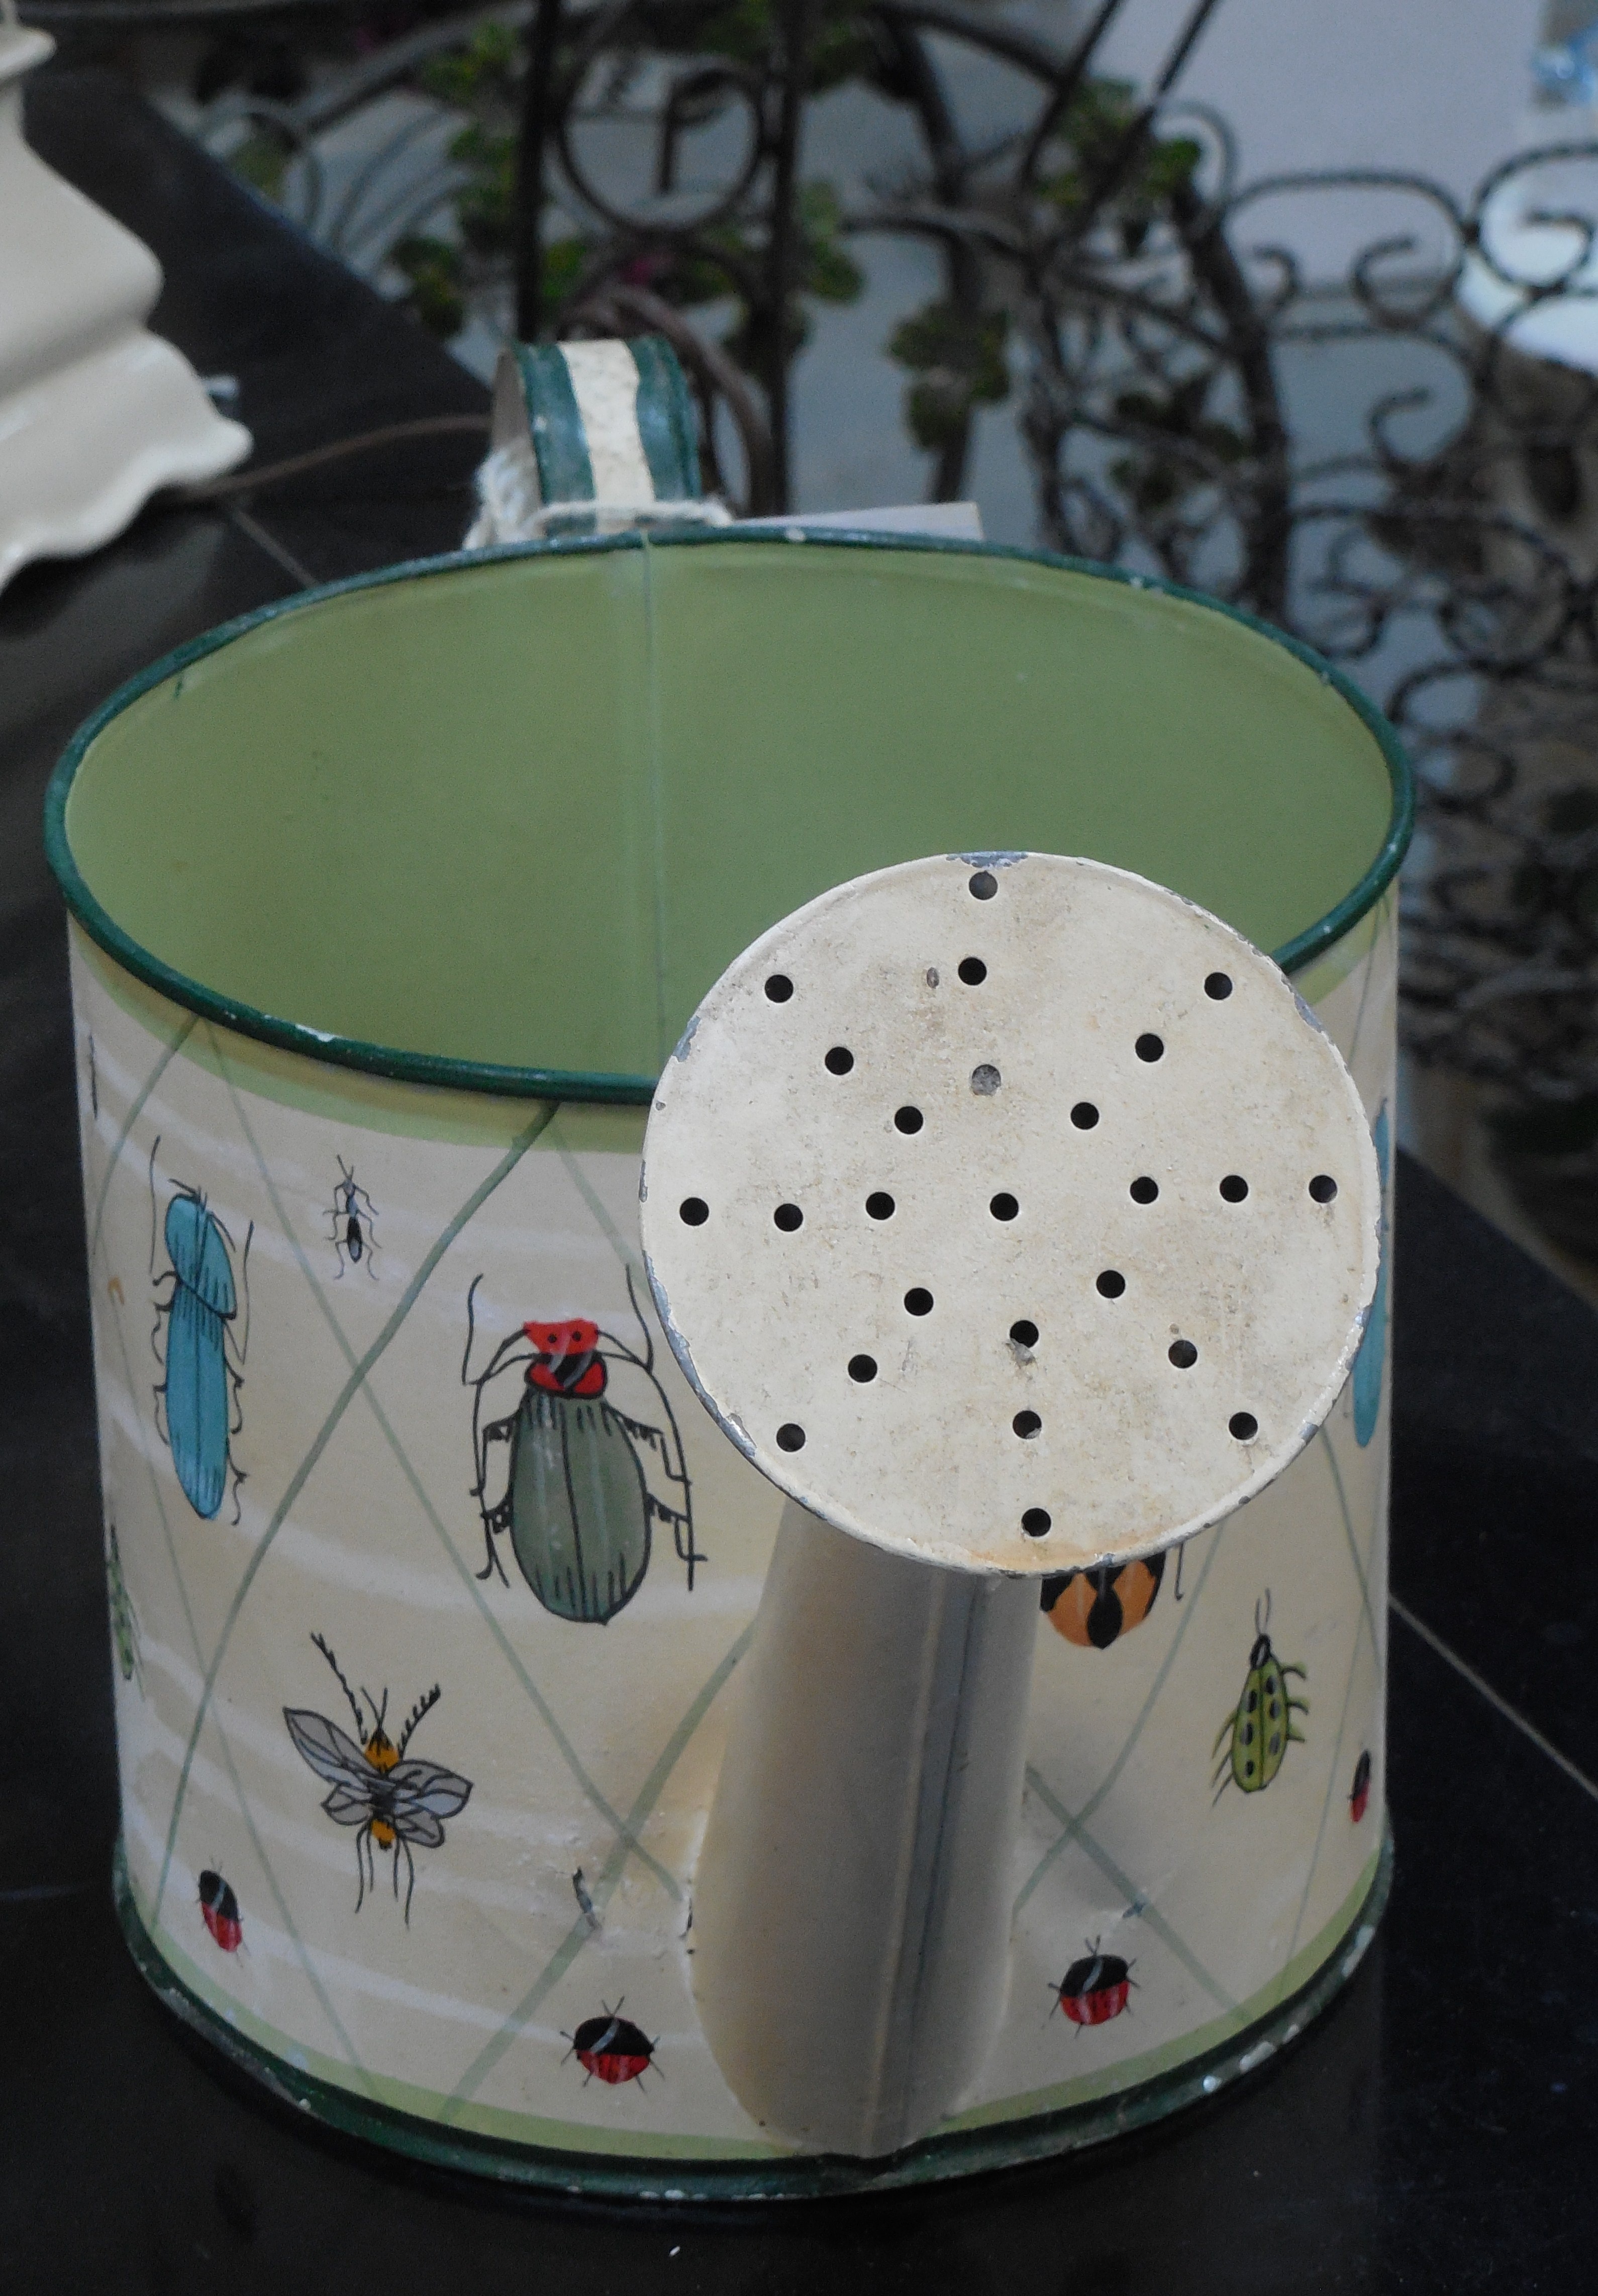
water, outdoor, white, vintage, retro, flower, old, pot, tool, rustic, summer, steel, pattern, green, equipment, ceramic, metal, colorful, garden, lighting, drum, handle, product, art, design, container, gardening, can, rusty, sprinkler, painted, porcelain, shape, aluminum, metallic, tin, watering, gardener, galvanized, watering can